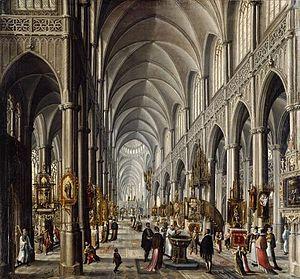
Paul Vredeman de Vries, est un peintre et dessinateur allemand spécialisé en peintures architecturales et, en particulier, en intérieurs d'églises.